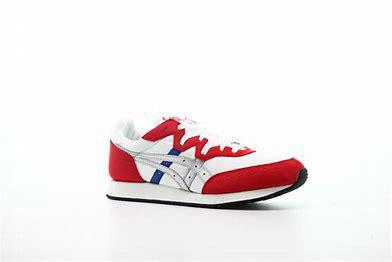
Brand: Asics
Model: Tarther OG